Wagamama High Spec

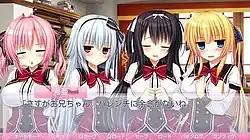
Average dialogue in "Wagamama High Spec" depicting the main character Kōki talking to Mihiro, Toa, Kaoruko and Ashe (respectively).

"Wagamama High Spec" is a romance visual novel in which the player assumes the role of Kōki Narumi. Much of its gameplay is spent on reading the story's narrative and dialogue. The text in the game is accompanied by character sprites, which represent who Kōki is talking to, over background art. Throughout the game, the player encounters CG artwork at certain points in the story, which take the place of the background art and character sprites. The game follows a branching plot line with multiple endings, and depending on the decisions that the player makes during the game, the plot will progress in a specific direction.